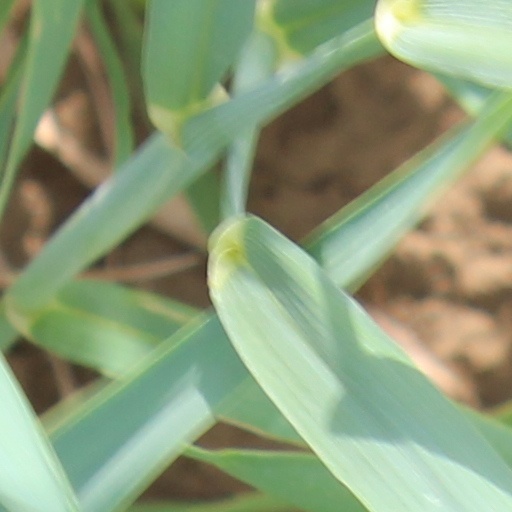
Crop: wheat